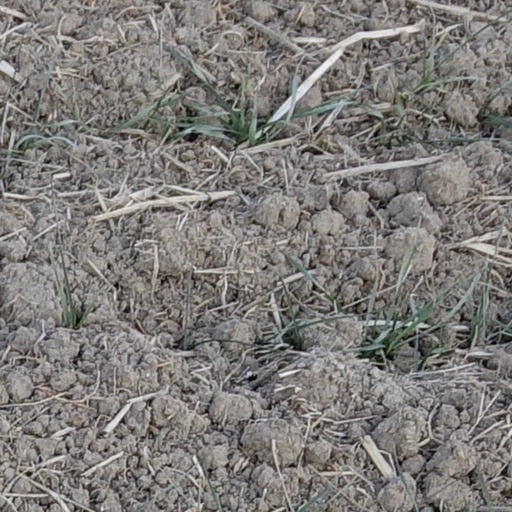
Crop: wheat